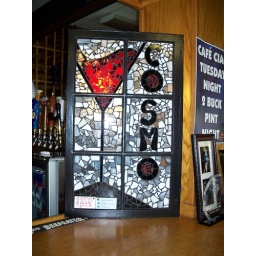
Made for display at a local bar, now in a private collection in Atlanta. Recycled house window with broken stained glass.